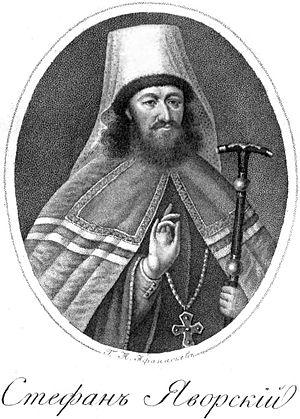
Étienne Iavorski connu également sous le nom de Stéphane Iavorski ou son nom ecclésiastique d'Étienne de Riazan fut locum tenens puis Patriarche de Moscou et de toute la Russie.